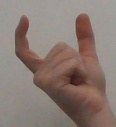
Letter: nun